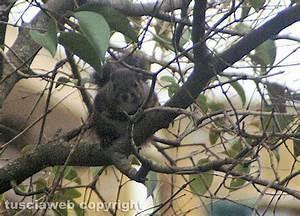
squirrel